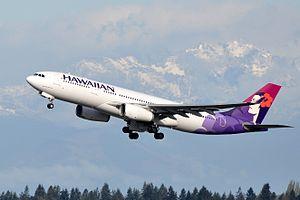
Hawaiian Airlines est une compagnie aérienne américaine basée à Hawaï. Elle assure des vols intérieurs et internationaux depuis son hub à l'aéroport international d'Honolulu. En 2014, elle dessert 30 destinations, soit plus de 200 vols quotidiens et emploie 5 249 personnes.